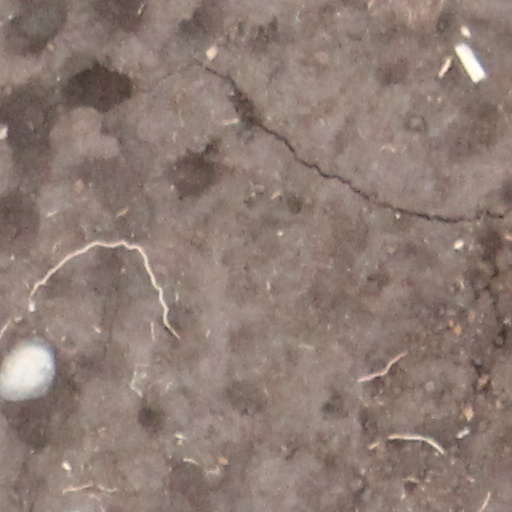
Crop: wheat